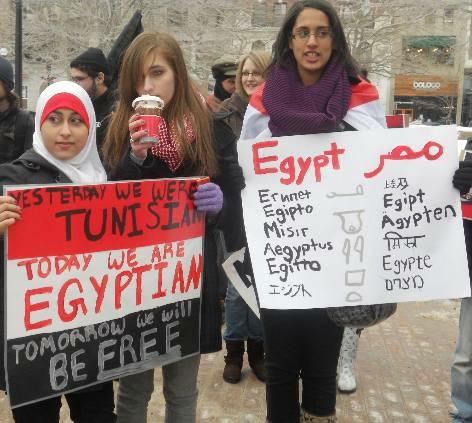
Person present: Yes